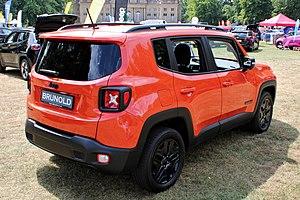
Le Renegade est un modèle de SUV tout terrain à quatre roues motrices du constructeur automobile américain Jeep.